Journey to a Mother's Room

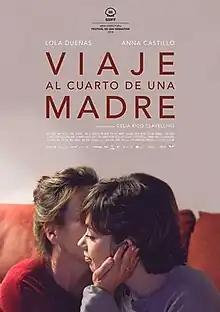
Theatrical release poster

Journey to a Mother's Room is a 2018 Spanish-French drama film written and directed by Celia Rico Clavellino, starring Lola Dueñas and Anna Castillo.